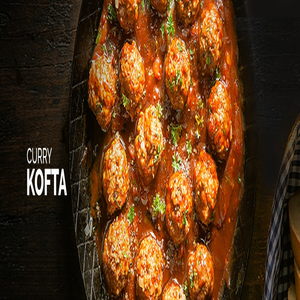
Dish: kofta